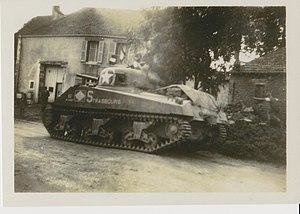
Heuilley-Cotton La libération 13 09 1944
Heuilley-Cotton est une ancienne commune française située dans le département de la Haute-Marne, en région Grand Est.